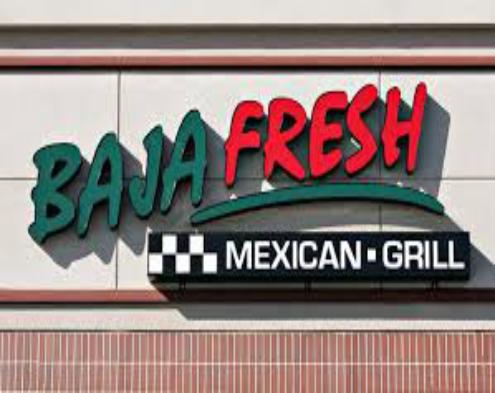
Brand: Baja Fresh
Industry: Food